Centre for International Governance Innovation

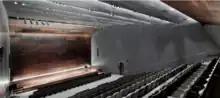
The CIGI Campus auditorium

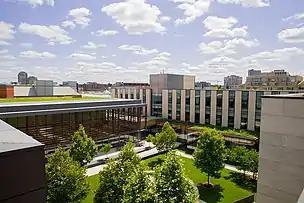
The CIGI campus

After purchasing the former Seagram Museum from the City of Waterloo, CIGI moved into the facility in 2003. Designed by Barton Myers Associates, Inc., the Governor General Medal–winning building houses CIGI's main offices for staff and fellows, and provides a number of unique spaces for public events and workshops. Since 2010, the building also contains the CIGI Broadcast Studio, available to news organizations for television and radio interviews of CIGI experts. CIGI also hosts the CIGI Campus Library, featuring the John Holmes Collection, which began as the library of the Canadian Institute of International Affairs (CIIA) in 1928.